John Matthew Moore

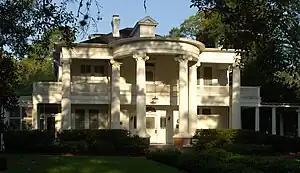
The John M. and Lottie D. Moore House in Richmond, Texas, currently serves as the Fort Bend Museum.

John Matthew Moore married Lottie Dyer, daughter of J. Foster Dyer, on July 30, 1883, in Nashville, Tennessee. J. Foster Dyer was a wealthy farmer and stockman of Fort Bend County. Mrs. Moore was an excellent musician and was educated in Virginia and at Baylor University at Waco. Moore was a member of Houston Lodge, No. 151 of the Benevolent and Protective Order of Elks. Moore's son, John Jr., served as a two-term Mayor of Richmond, Texas, and a two-term judge in Fort Bend County, Texas. John Jr.'s son, Hilmar, was the Mayor of Richmond, and the longest-serving elected official in the United States, having served 30 terms from 1949 until Moore's death on December 4, 2012.